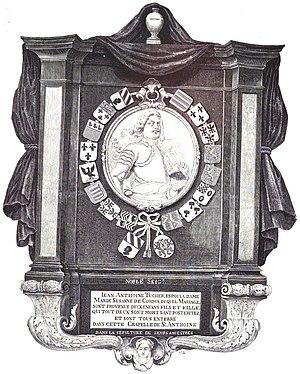
Jean Antoine Tucher, né en 1619 mort en 1677, était une personnalité anversoise, bourgmestre d'Anvers.